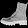
Label: Ankle boot